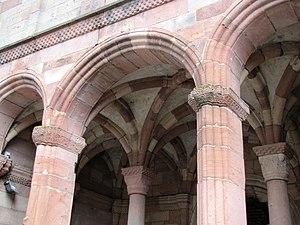
Alsace, Haut-Rhin, Collégiale Saints-Michel et Gangolphe de Lautenbach (PA00085503, IA00054819).
Lautenbach est une commune française située dans le département du Haut-Rhin, en région Grand Est.